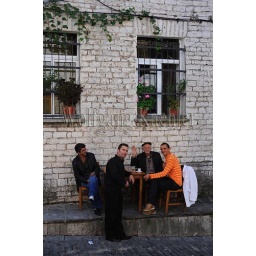
Albania, gjirokastra, street scene, men sitting in sidewalk cafe